Management of hypertension

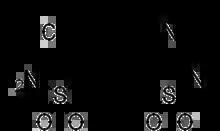
Thiazide diuretic

The best first-line medication is disputed, but the Cochrane collaboration, World Health Organization, and US guidelines support low-dose thiazide-based diuretic as first-line treatment. The UK guidelines emphasise calcium channel blockers (CCB) in preference for people over the age of 55 years or people of African or Caribbean descent, with angiotensin-converting enzyme inhibitors (ACE-I) used as a first line for younger people. In Japan, starting with any one of six classes of medications, including CCB, ACEI/ARB, thiazide diuretics, beta-blockers, and alpha-blockers, is deemed reasonable, while in Canada and Europe all of these except alpha-blockers are recommended as options. Compared to placebo, beta-blockers have a greater benefit in stroke reduction, but no difference on coronary heart disease or all-cause mortality. However, three-quarters of active beta-blocker treatments in the randomised controlled trials included in the review used atenolol, and none used the newer vasodilating beta-blockers.